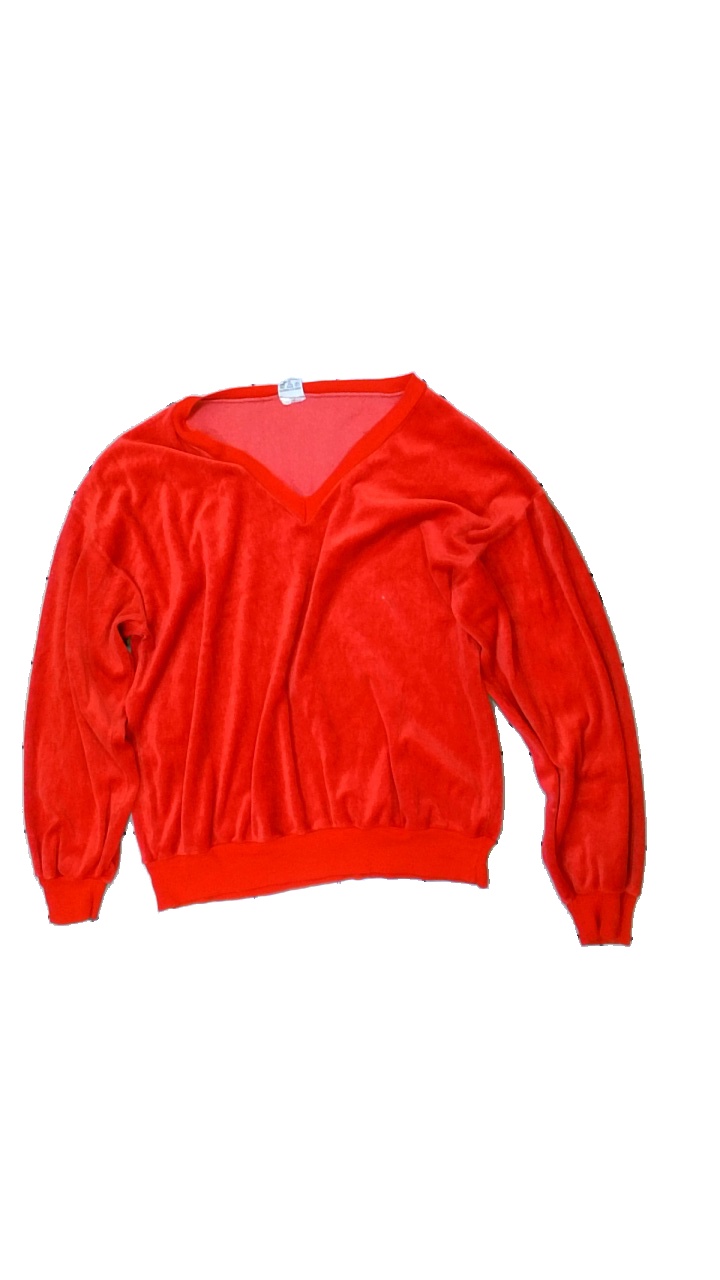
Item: Sweater (Ladies)
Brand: Design Rene
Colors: Red
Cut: Regular, V-collar
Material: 76% acrylic, 24% cotton
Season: All
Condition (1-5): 3
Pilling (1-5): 4
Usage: Reuse
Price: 50-100